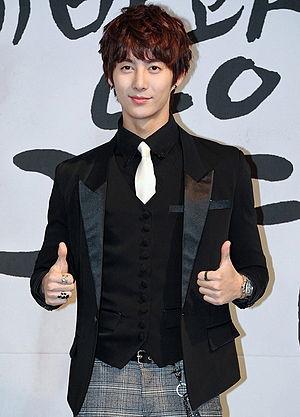
Kim Hyung Jun, né le 3 août 1987 à Séoul, est un chanteur et danseur sud-coréen, occasionnellement acteur et mannequin. Il est un membre du boys band SS501.